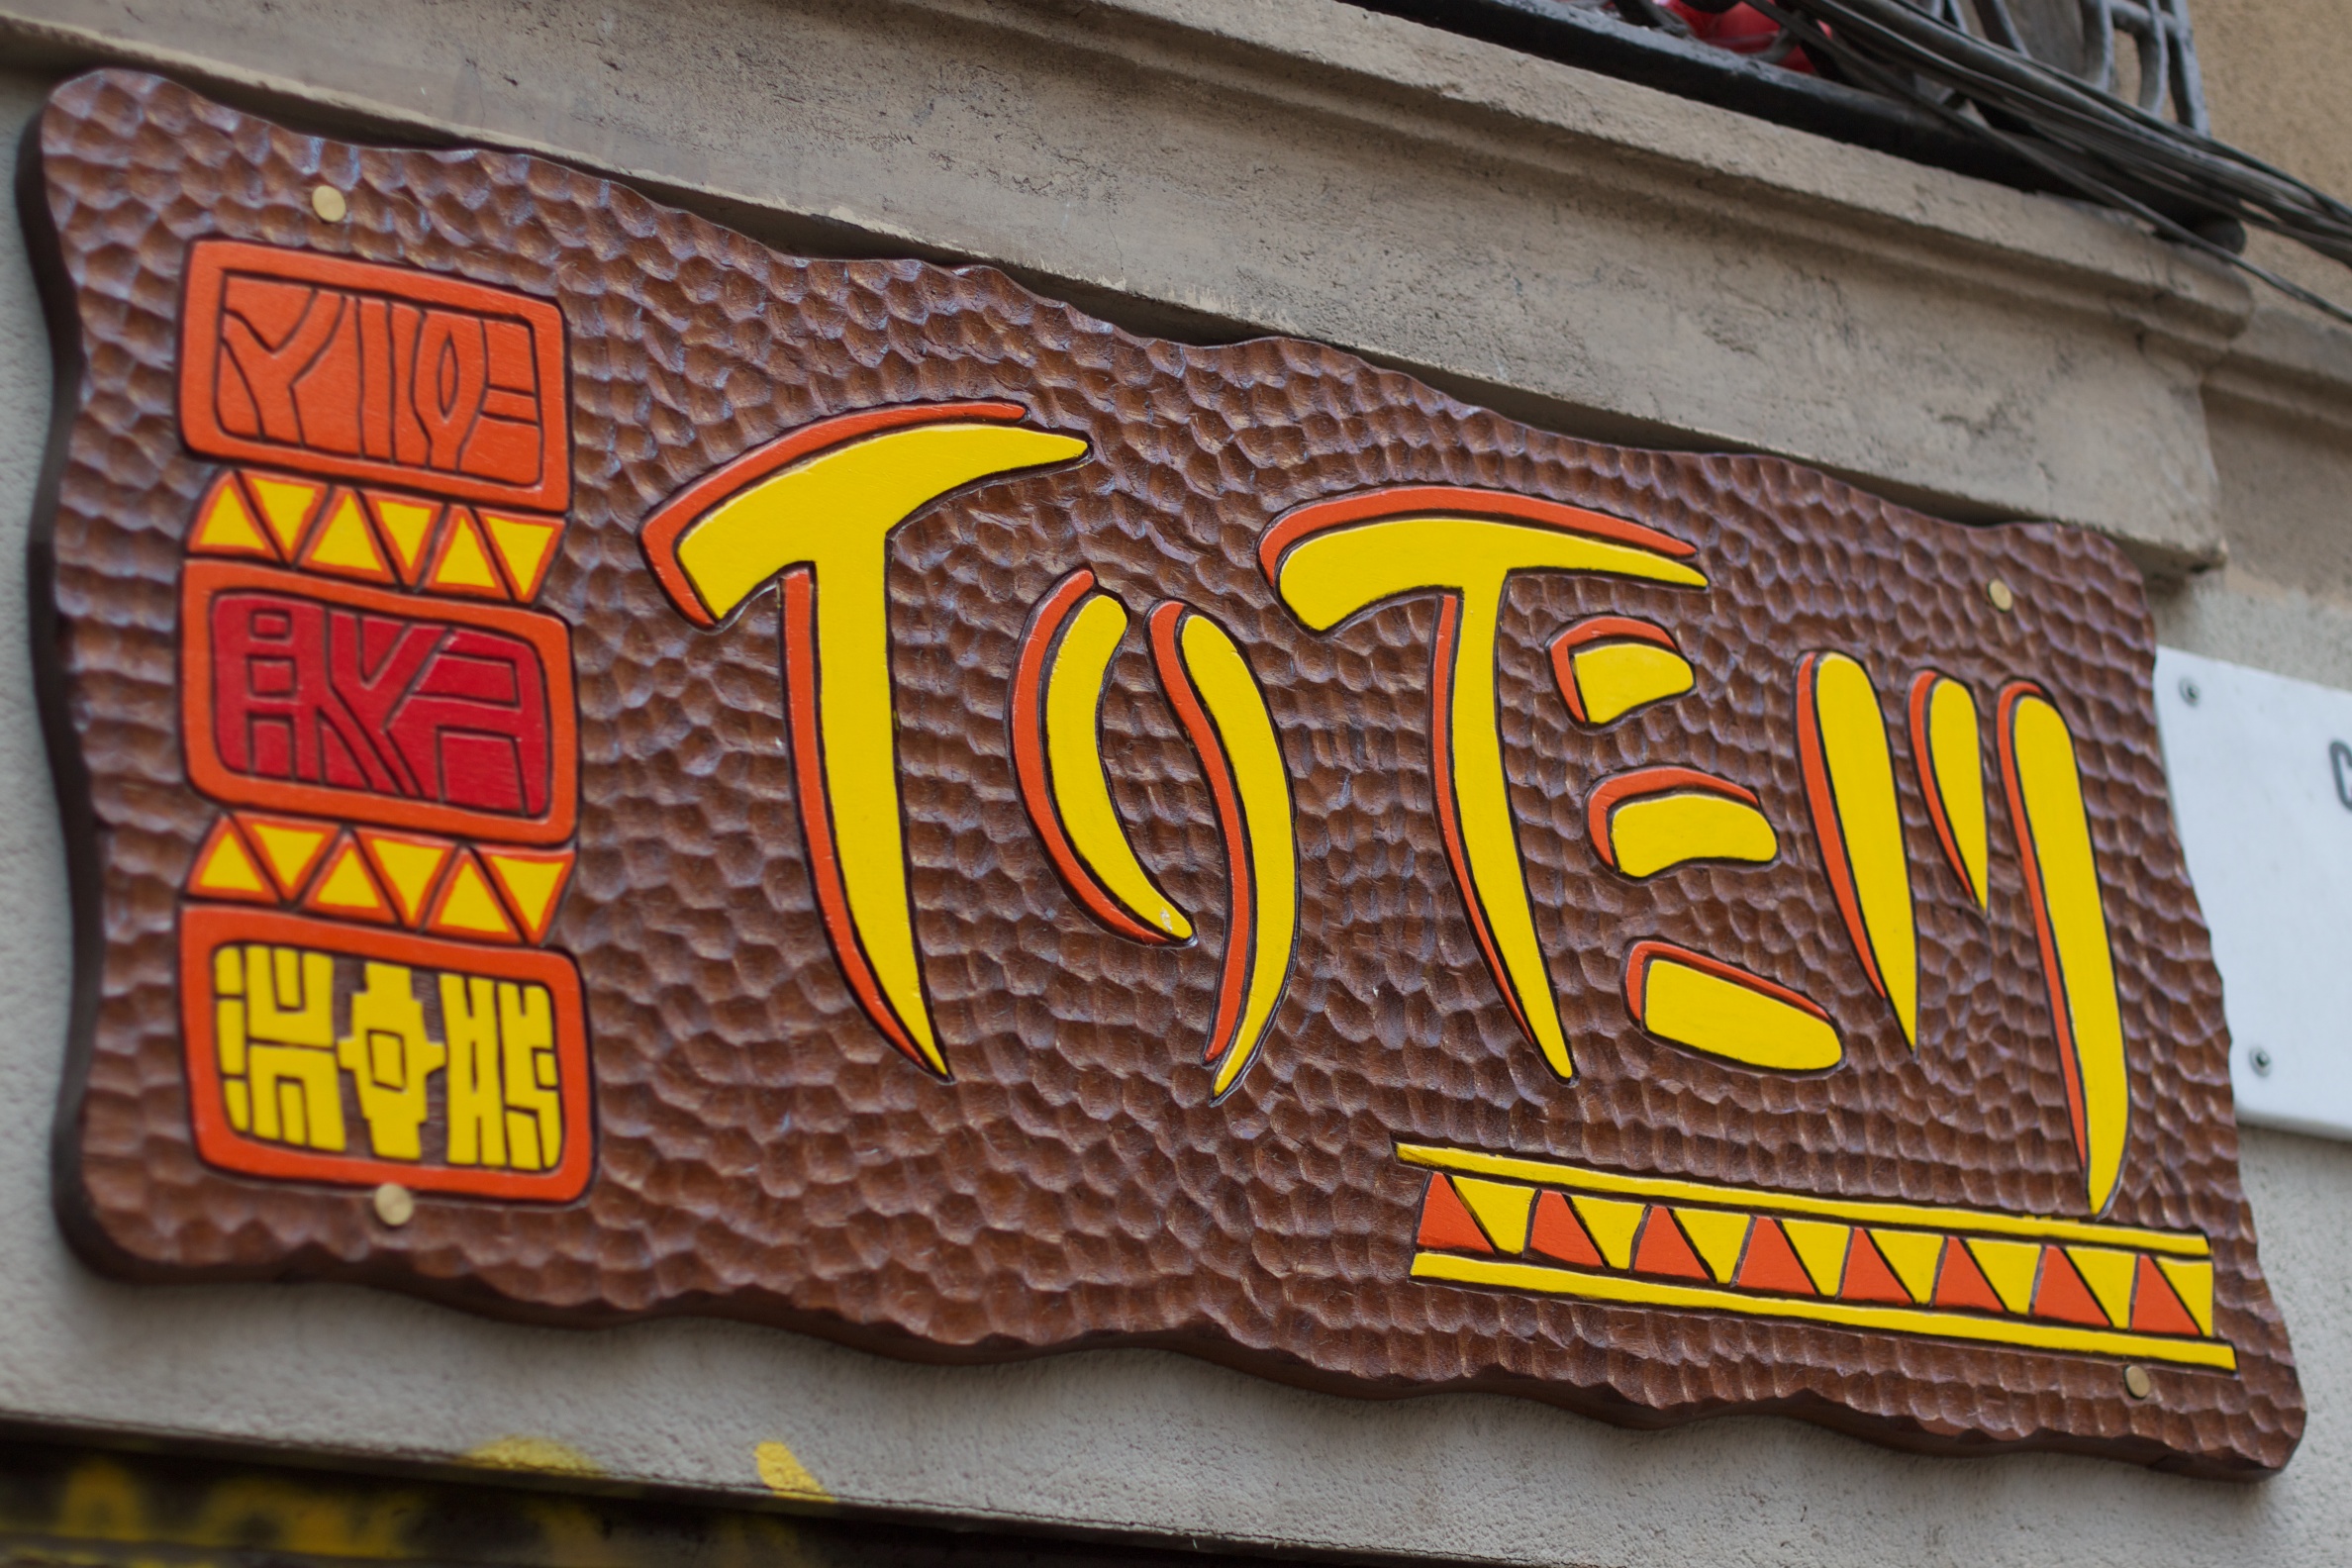
advertising, sign, banner, street sign, signage, art, oet10